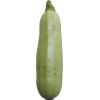
Label: Zucchini 1